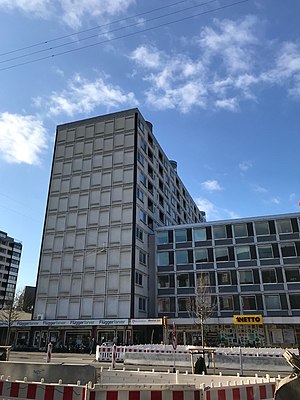
Øbrohus
[1]Øbrohus fotograferet fra Jagtvej fra syd, april 2019.
Øbrohus sydlige gavl. Fotograferet fra Jagtvej. April 2019
Øbrohus er en bolig- forretningsbebyggelse, der ligger på hjørnet af Jagtvej 219 og Reersøgade 19 på Østerbro i København. Bebyggelsen er opført i 1958-1960 efter tegninger af arkitekt Svenn Eske Kristensen. Ejendommen, der blev præmieret, ejes i dag af Boligselskabet AKB.